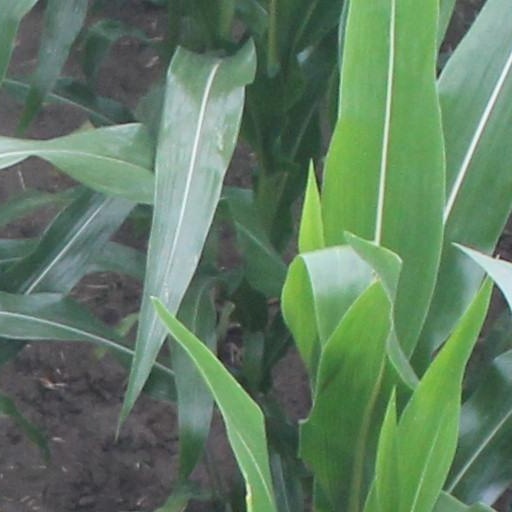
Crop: maize; corn